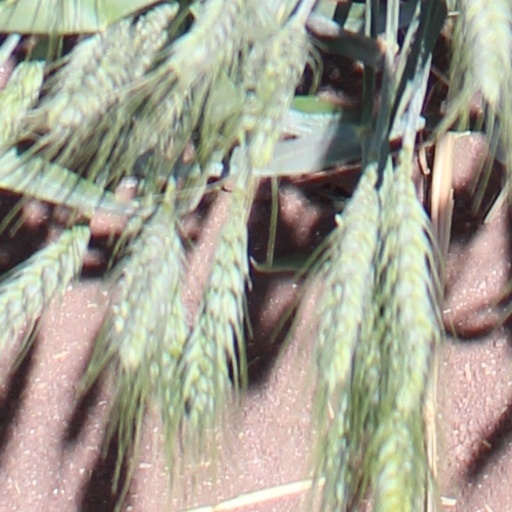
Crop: wheat